Districts of Israel

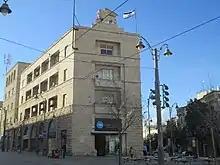
Generali Building houses the offices of the Jerusalem District Administration

Formerly the Hof Aza Regional Council with a population of approx. 10,000 Israelis was a part of this district, but the Israeli communities that constituted it were evacuated when the disengagement plan was implemented on the Gaza Strip. Since the withdrawal, the Coordination and Liaison Administration operates there.